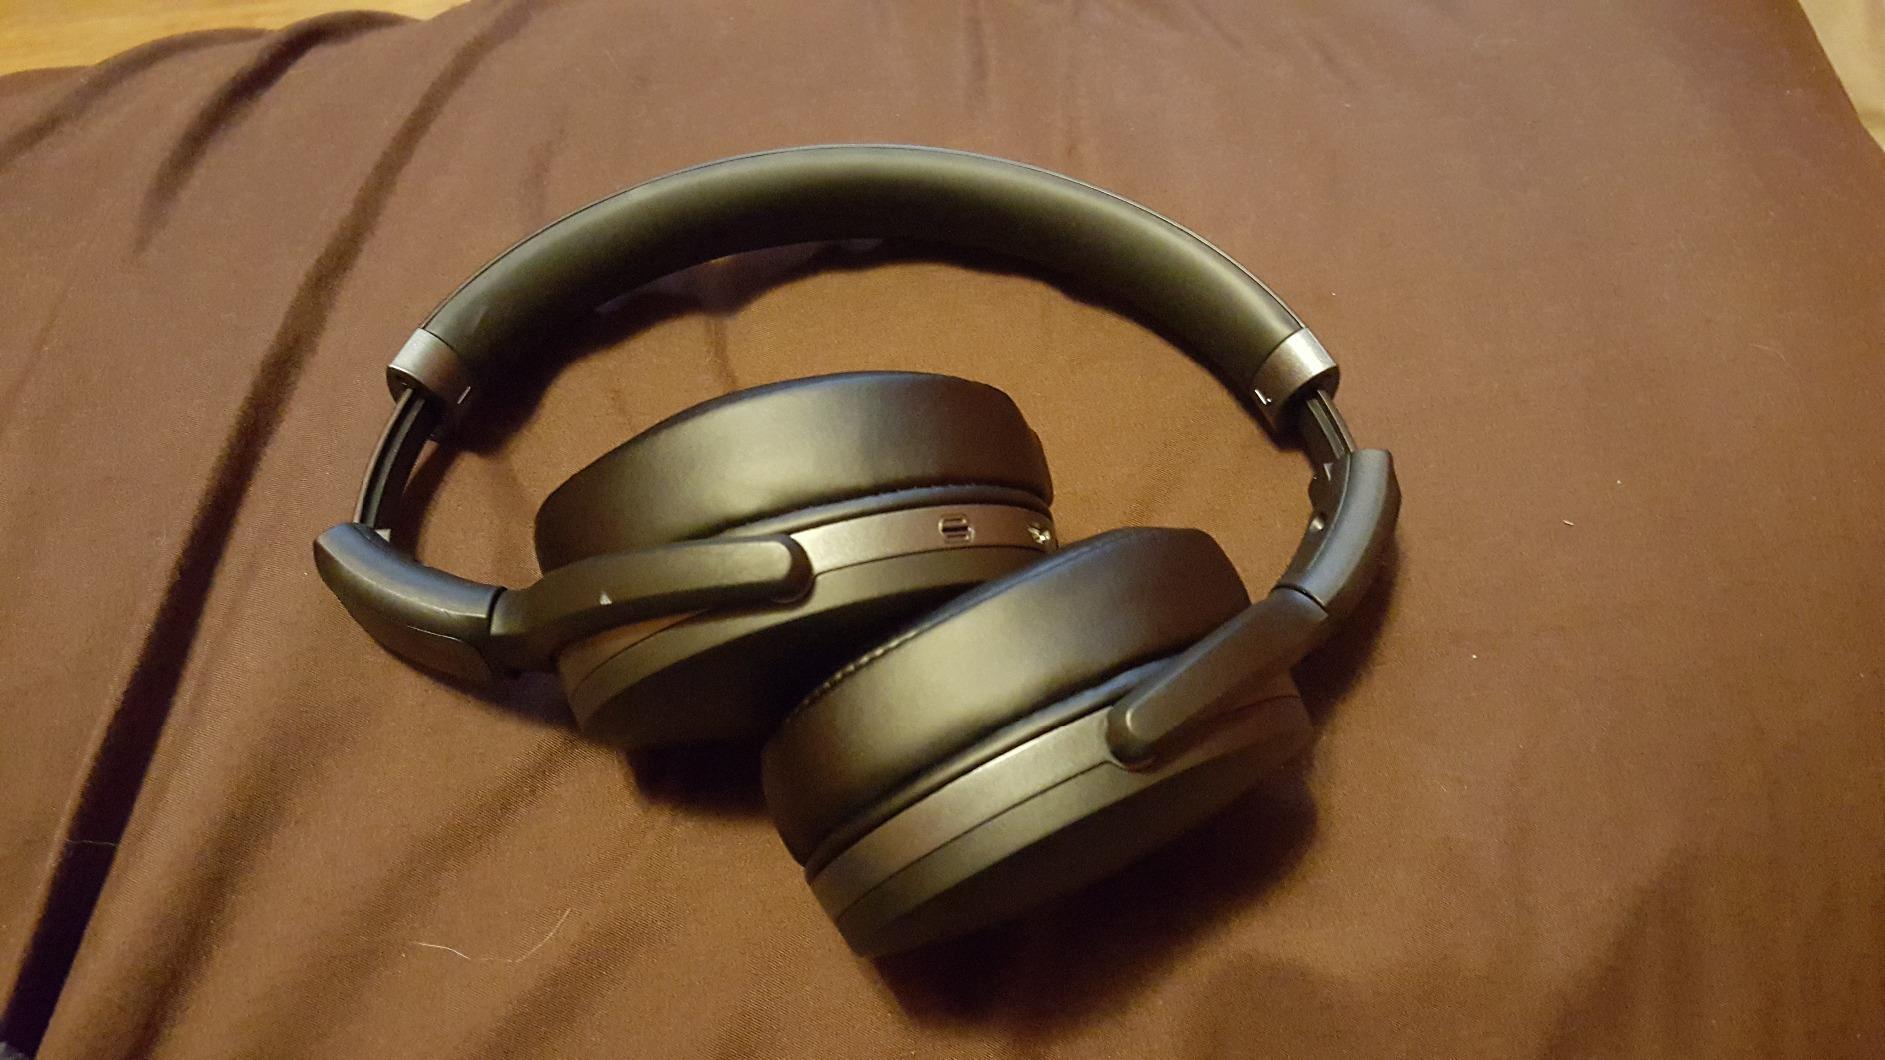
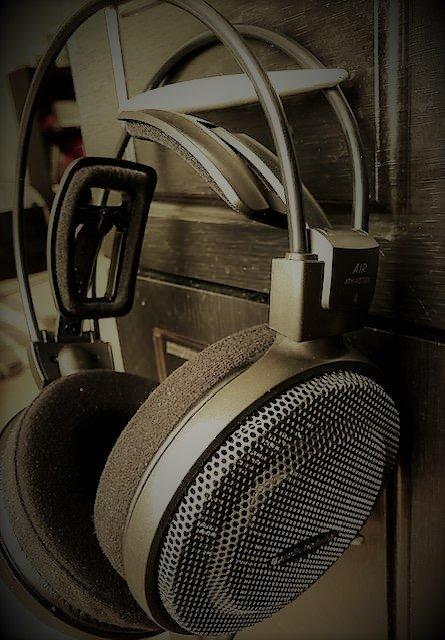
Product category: headphones
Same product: no